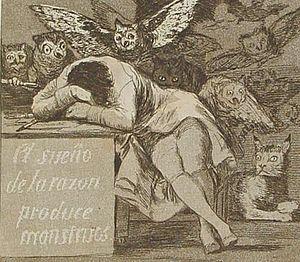
L'eau-forte Francisco Goya y Lucientes, Pintor est une gravure de la série Los caprichos du peintre espagnol Francisco de Goya. Elle est la première dans la série des 80 gravures. Elle a été publiée en 1799.